Archery at the 2015 Pan American Games – Women's individual

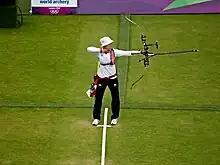
Aída Román (pictured in 2012) finished fourth after losing in the bronze medal match.

The matches determining the medal winners commenced immediately after the semi-final encounters. As the two losing archers from the semi-finals, Hinojosa and Román met to decide the bronze medal match. Hinojosa's win over Román in five sets was considered a surprise by Notimex, and "Esto" characterised the encounter as an apprentice winning against a master in their report of the match, highlighting that Hinojosa on her Pan American Games debut overcame her vastly more experienced and Olympic medalist teammate. In an interview following the match Hinojosa dedicated her bronze medal victory to her parents and her friends and set her sights on securing a spot for the 2015 World Archery Championships. She also expressed her admiration for Román, stating that defeating Román gave her motivation to put in more effort, "because Aída will never give up."